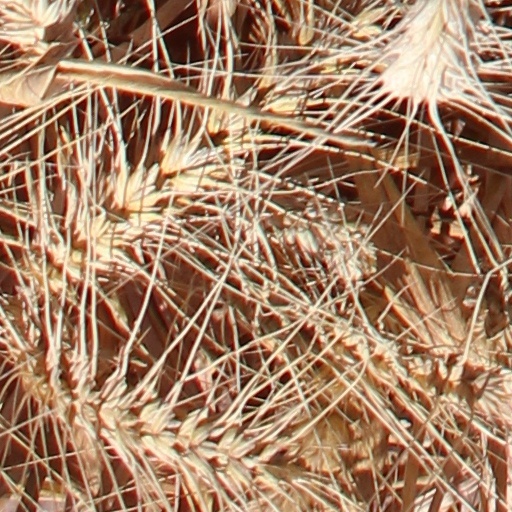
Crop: wheat